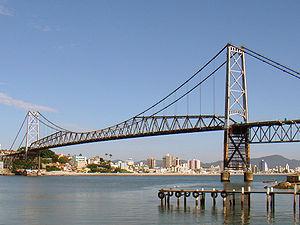
Le pont Hercílio-Luz est un ouvrage d'art situé dans l'État brésilien de Santa Catarina, dans la municipalité de Florianópolis. Il fut construit dans les années 1920 pour relier l'île de Santa Catarina au continent, et ainsi permettre la circulation entre la partie insulaire et la partie continentale de la municipalité de Florianópolis.
Cette liste de ponts du Brésil a pour vocation de présenter une liste de ponts remarquables du Brésil, tant par leurs caractéristiques dimensionnelles, que par leur intérêt architectural ou historique.